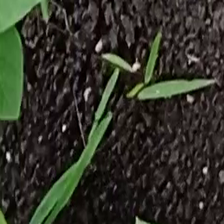
Weed species: Digitaria_SP_(Digitaria Sanguinalis )